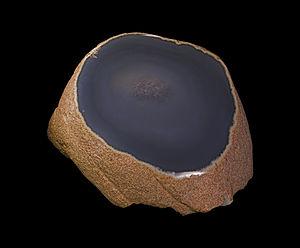
Agate enhydros. L’eau de cristallisation est piégée à l’intérieur de la géode avec parfois une phase gazeuse. Seule la partie superficielle du nodule d’agate a été sciée et polie pour laisser voir par transparence les deux phases. Localité
Une géode est une cavité rocheuse tapissée de cristaux et d'autres matières minérales. Ce n'est pas vraiment un minéral mais une composition de formations magmatiques, cristallines et/ou sédimentaires. Largement répandues à travers toute la planète, les géodes sont la source principale des minéraux des collections minéralogiques car c'est un milieu optimal pour diverses formations minérales.
L’agate est une variété de calcédoine qui se caractérise par des dépôts successifs de couleurs ou de tons différents, c'est une pierre fine.